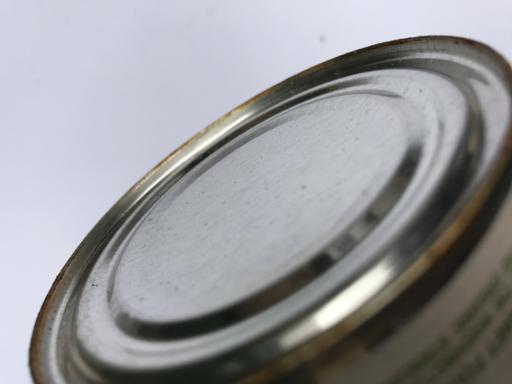
Label: metal